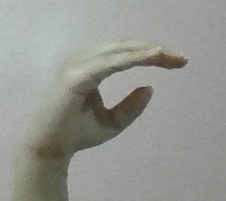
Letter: jeem